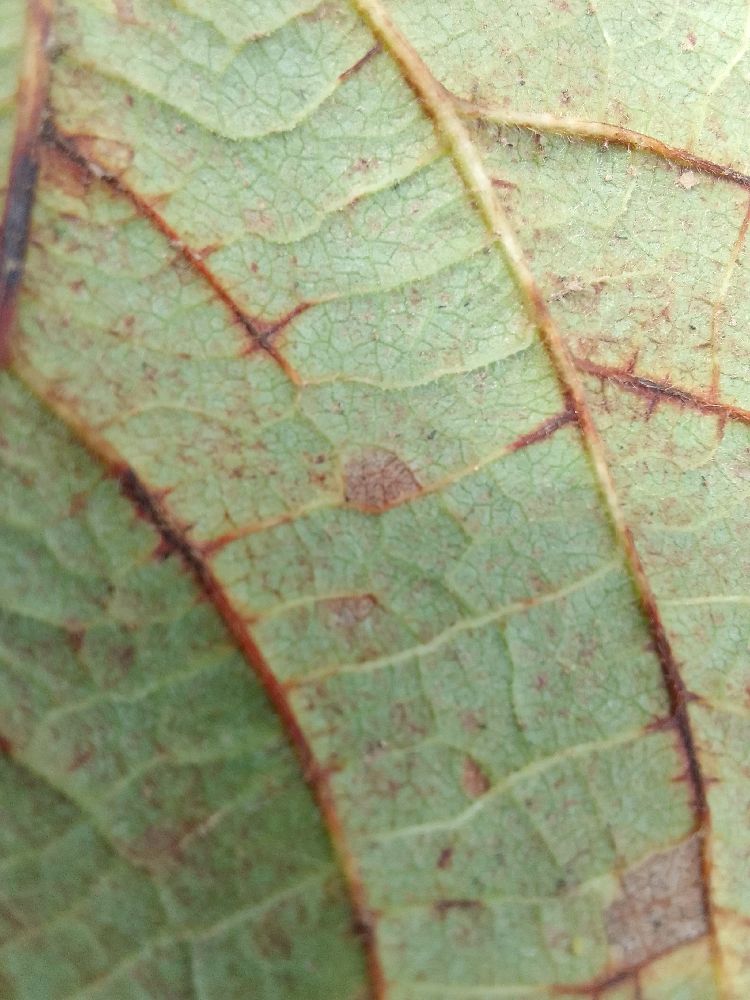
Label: anthracnose